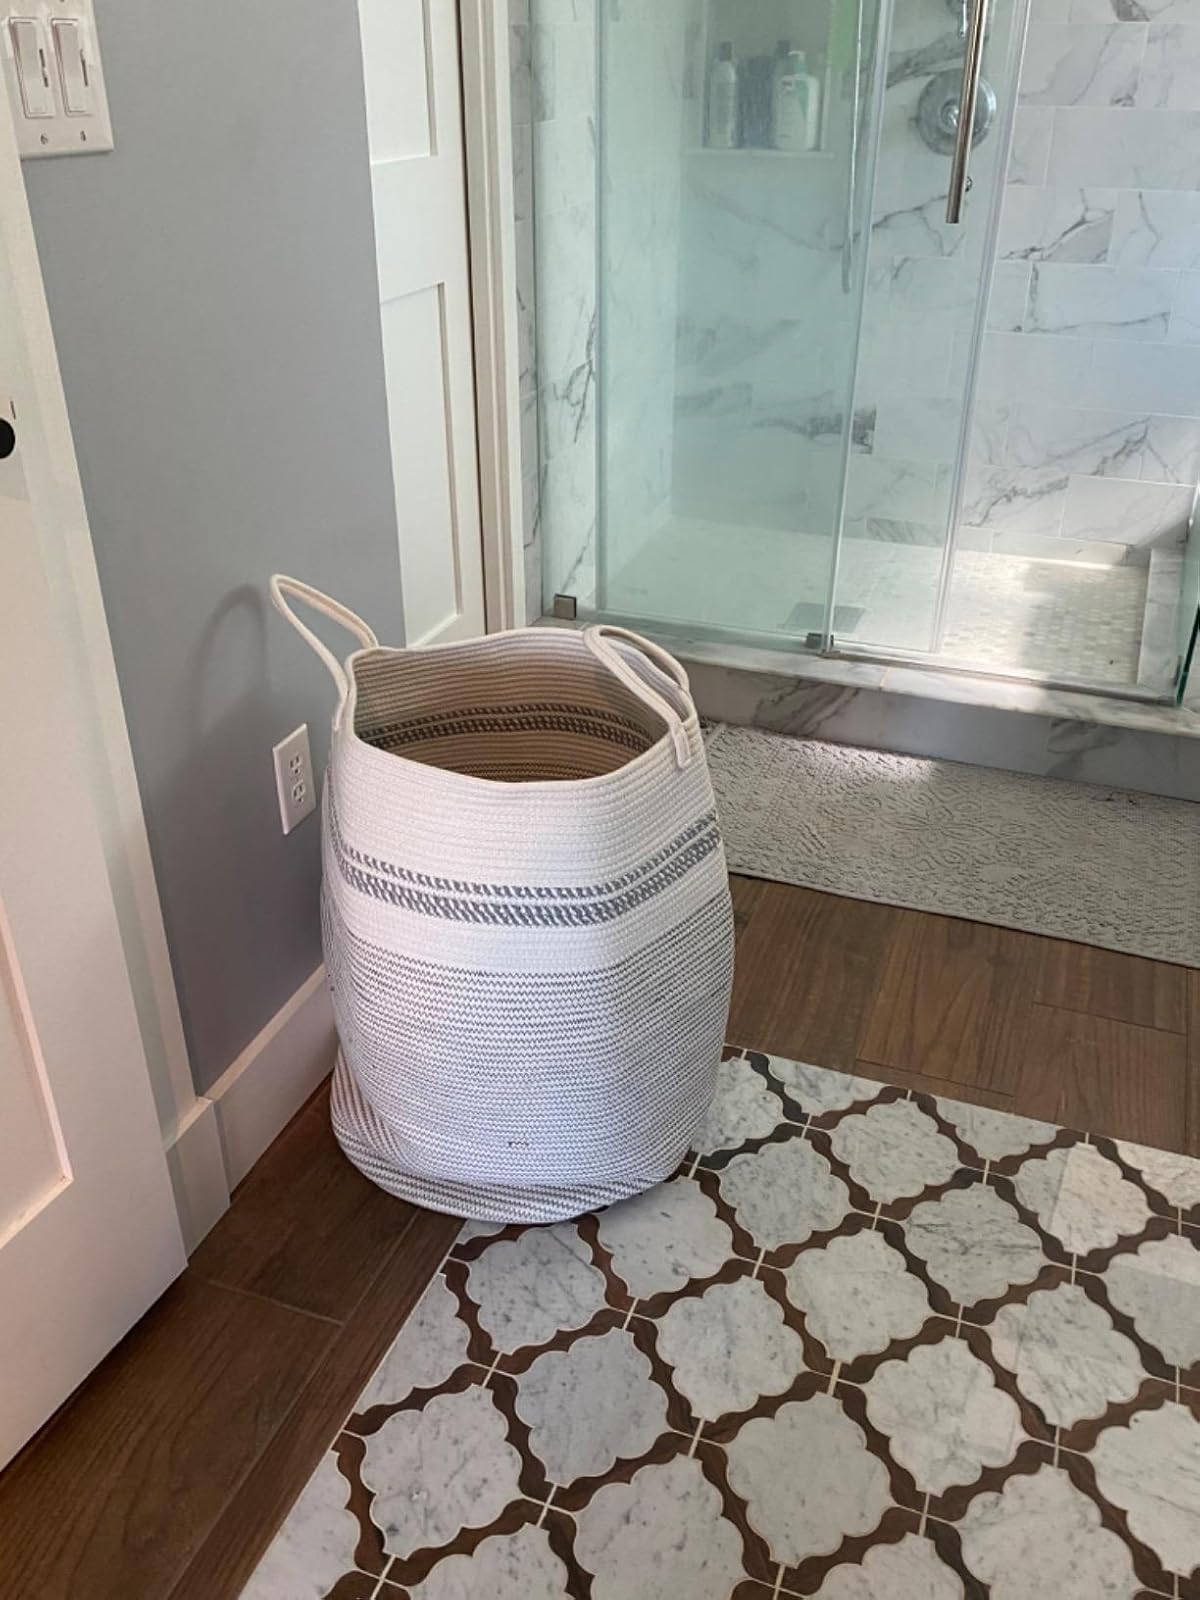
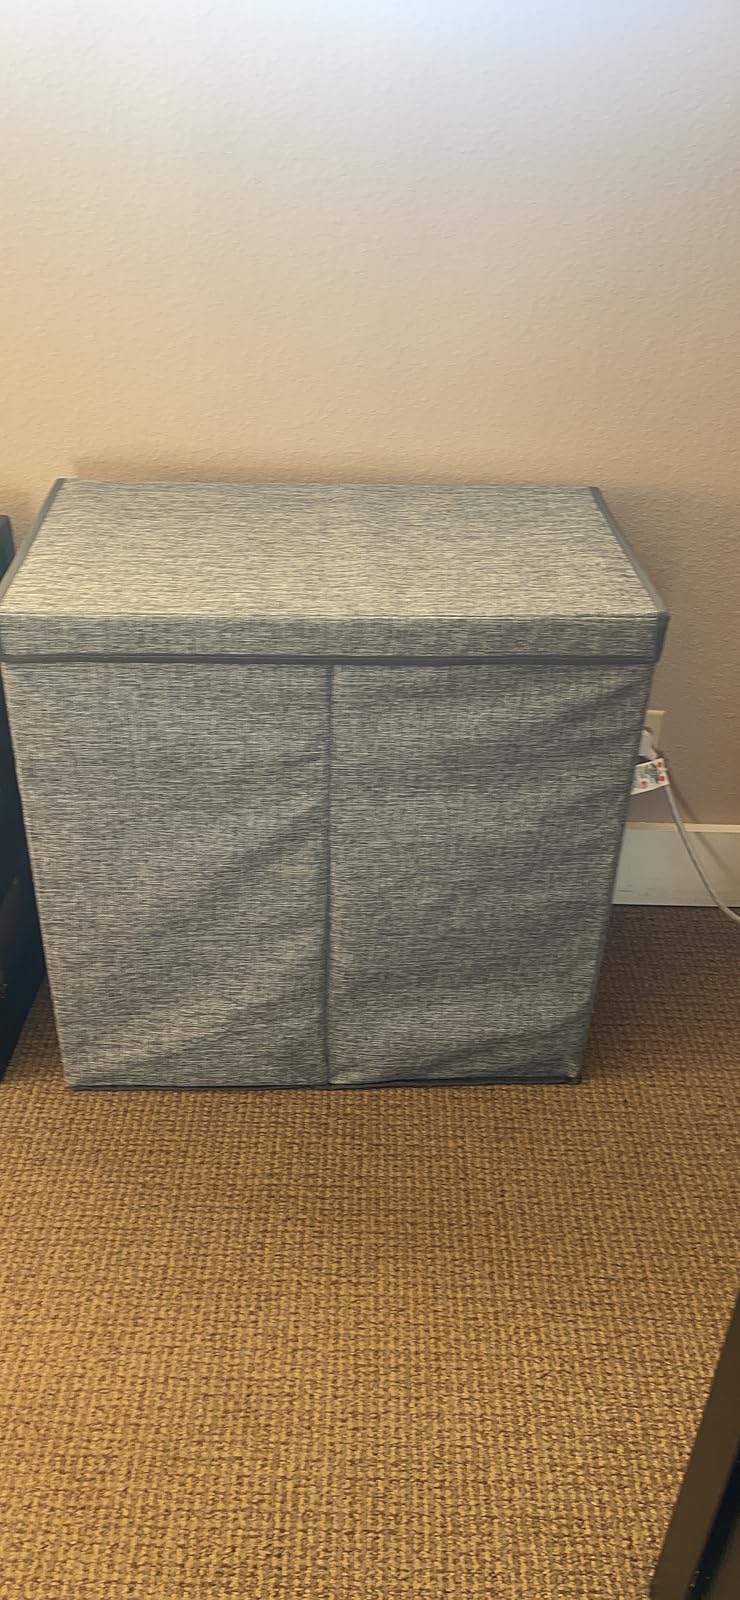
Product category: items_hamper
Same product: no